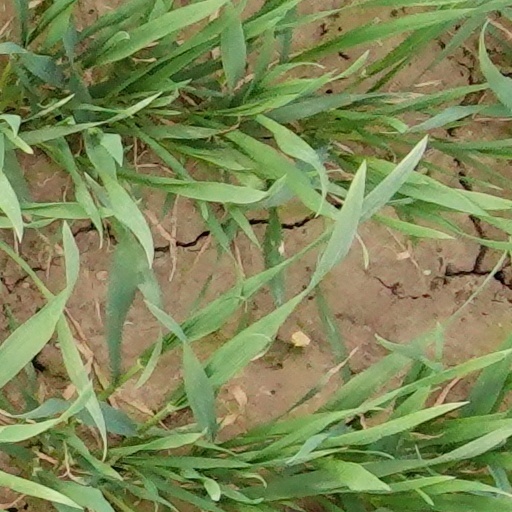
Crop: wheat